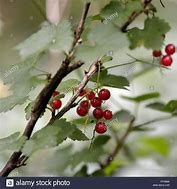
Label: redcurrant